BL 6-inch 26 cwt howitzer

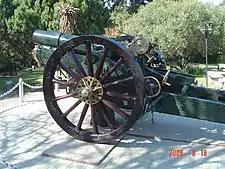

Projectiles used in World War I weighed . A lighter long-range projectile was introduced in November 1918, too late to see service in the war